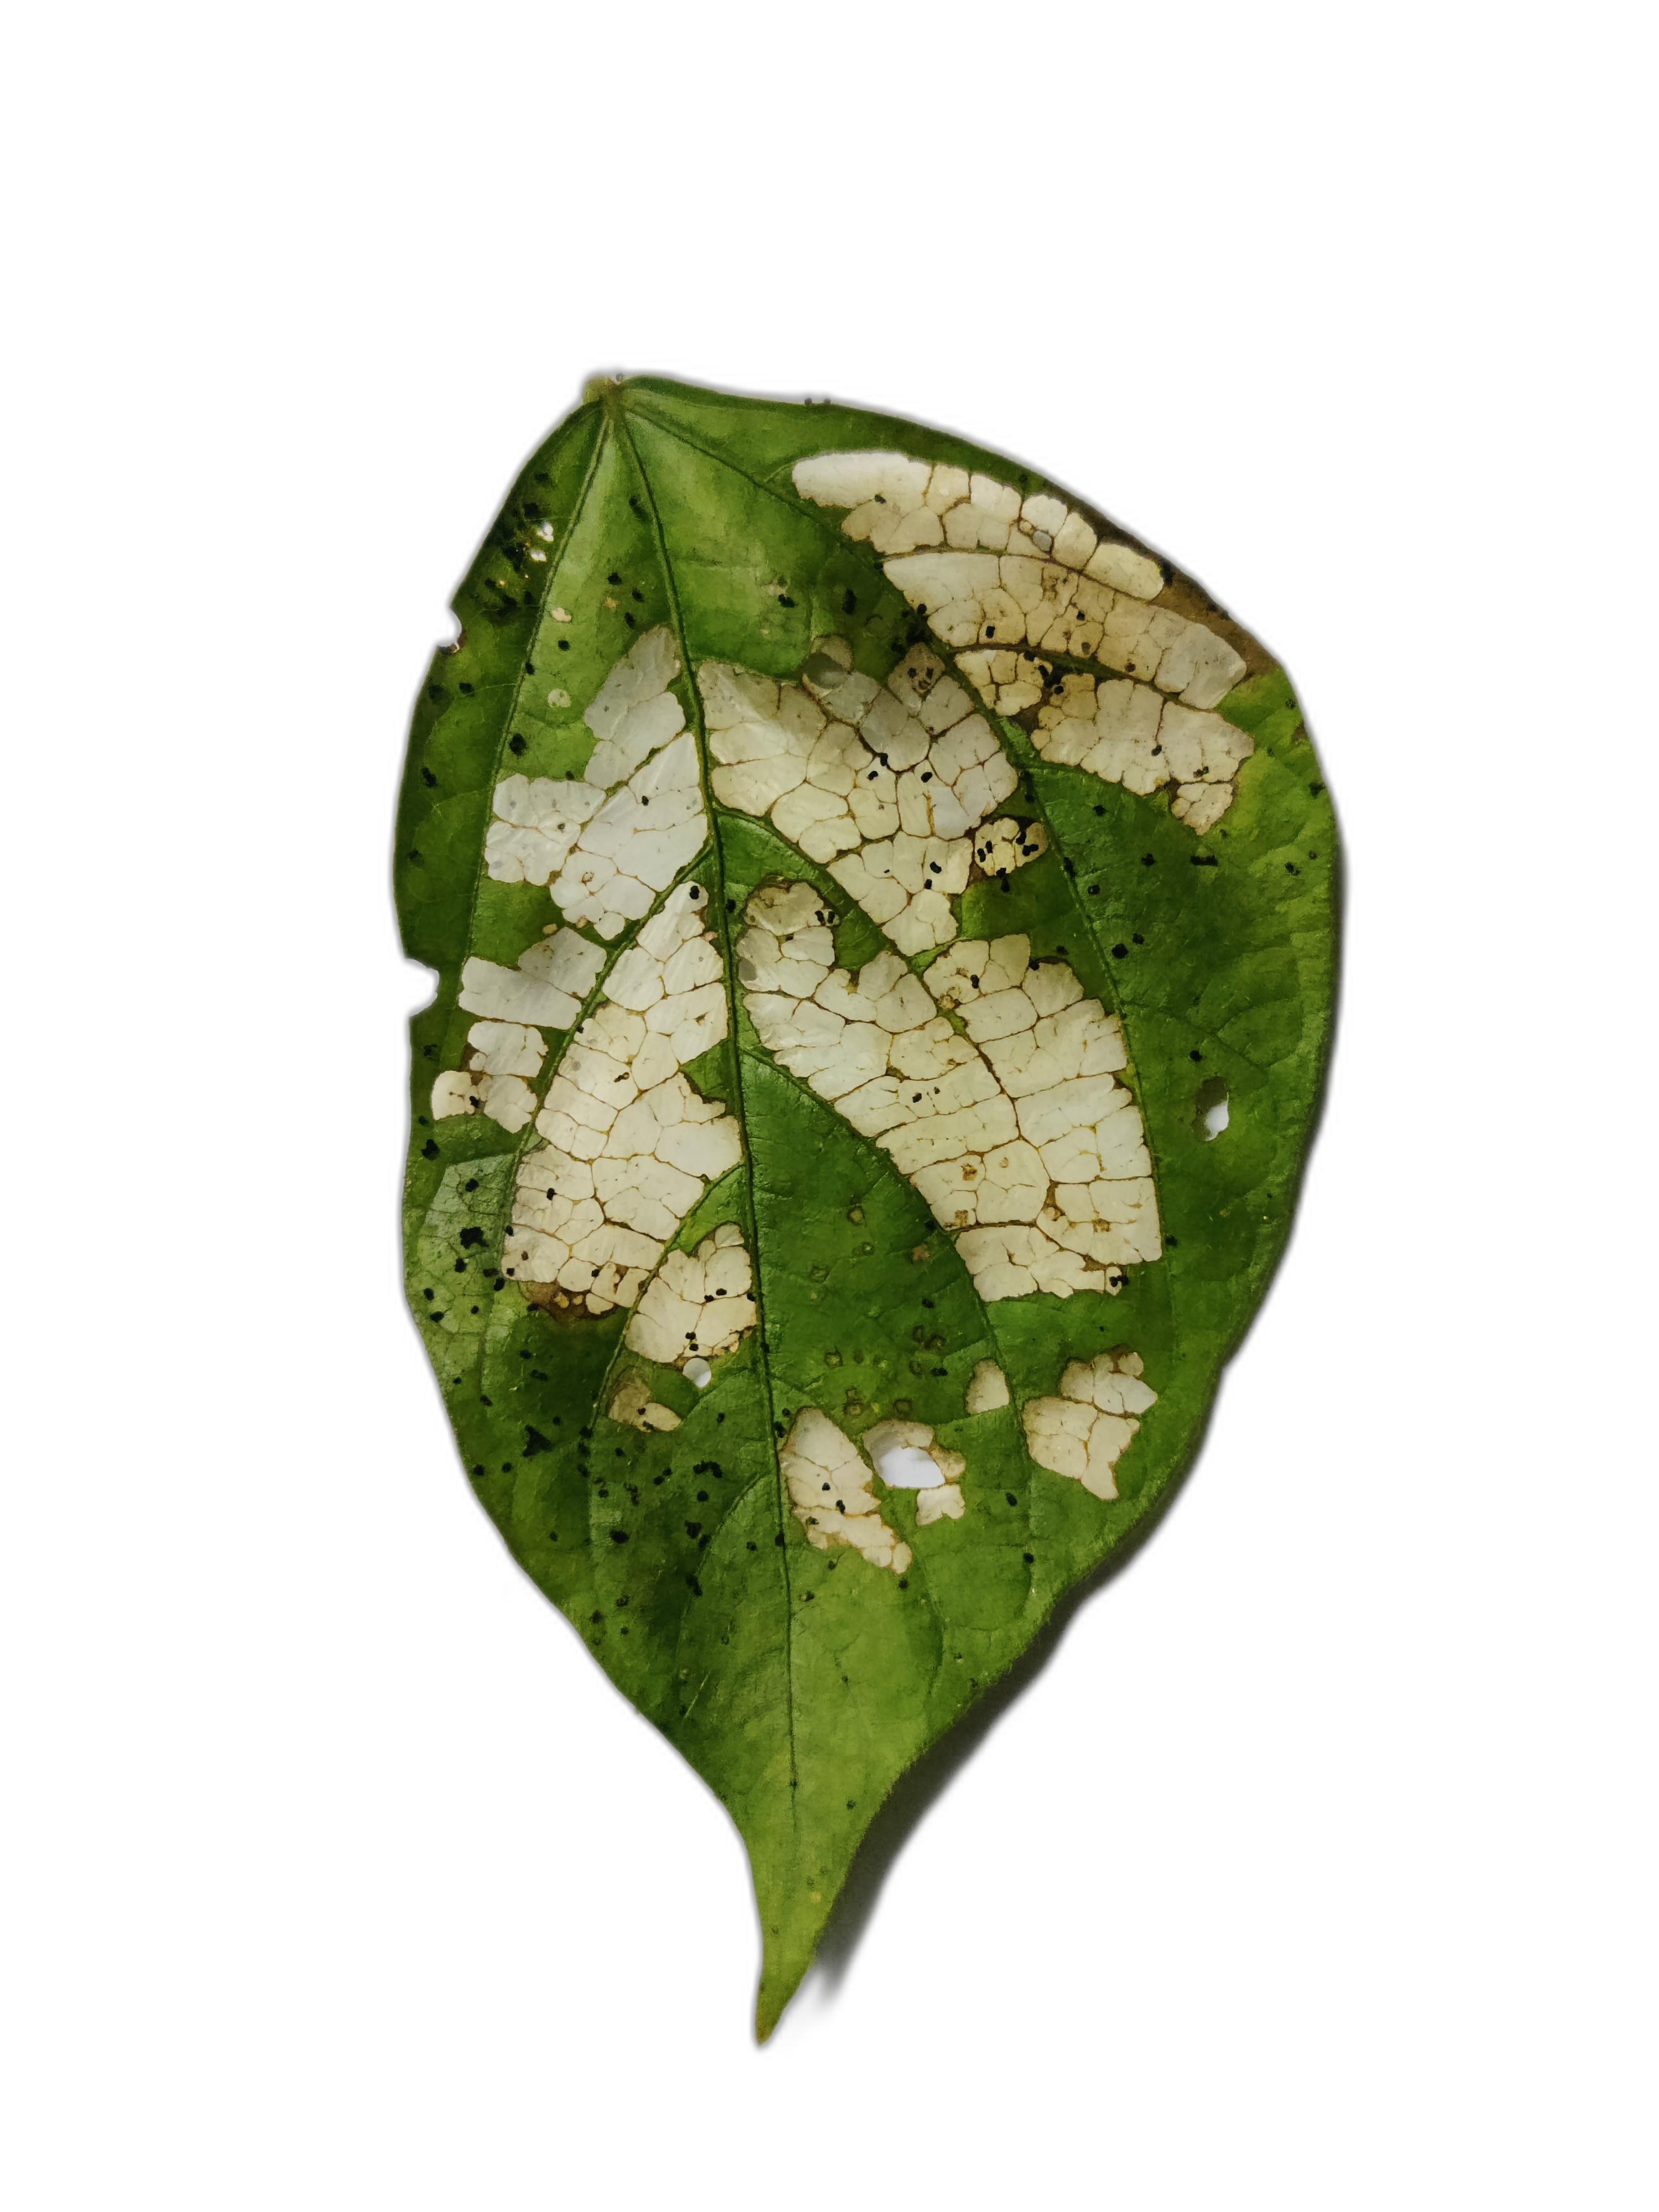
Label: Insect